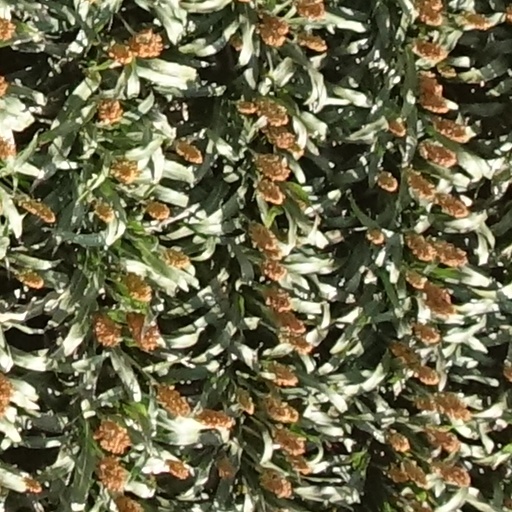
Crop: sorghum